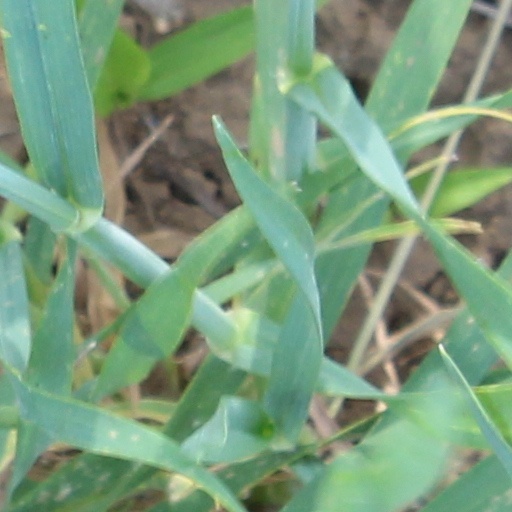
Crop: wheat